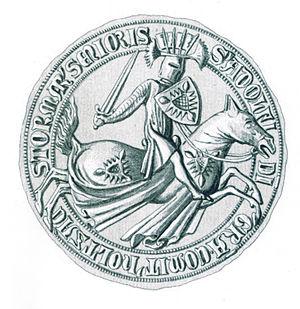
Adolphe IX de Holstein-Plon et Holstein-Kiel, connu également comme Adolphe VII, du comte de Holstein-Kiel et de Holstein-Plön de 1359 à sa mort.